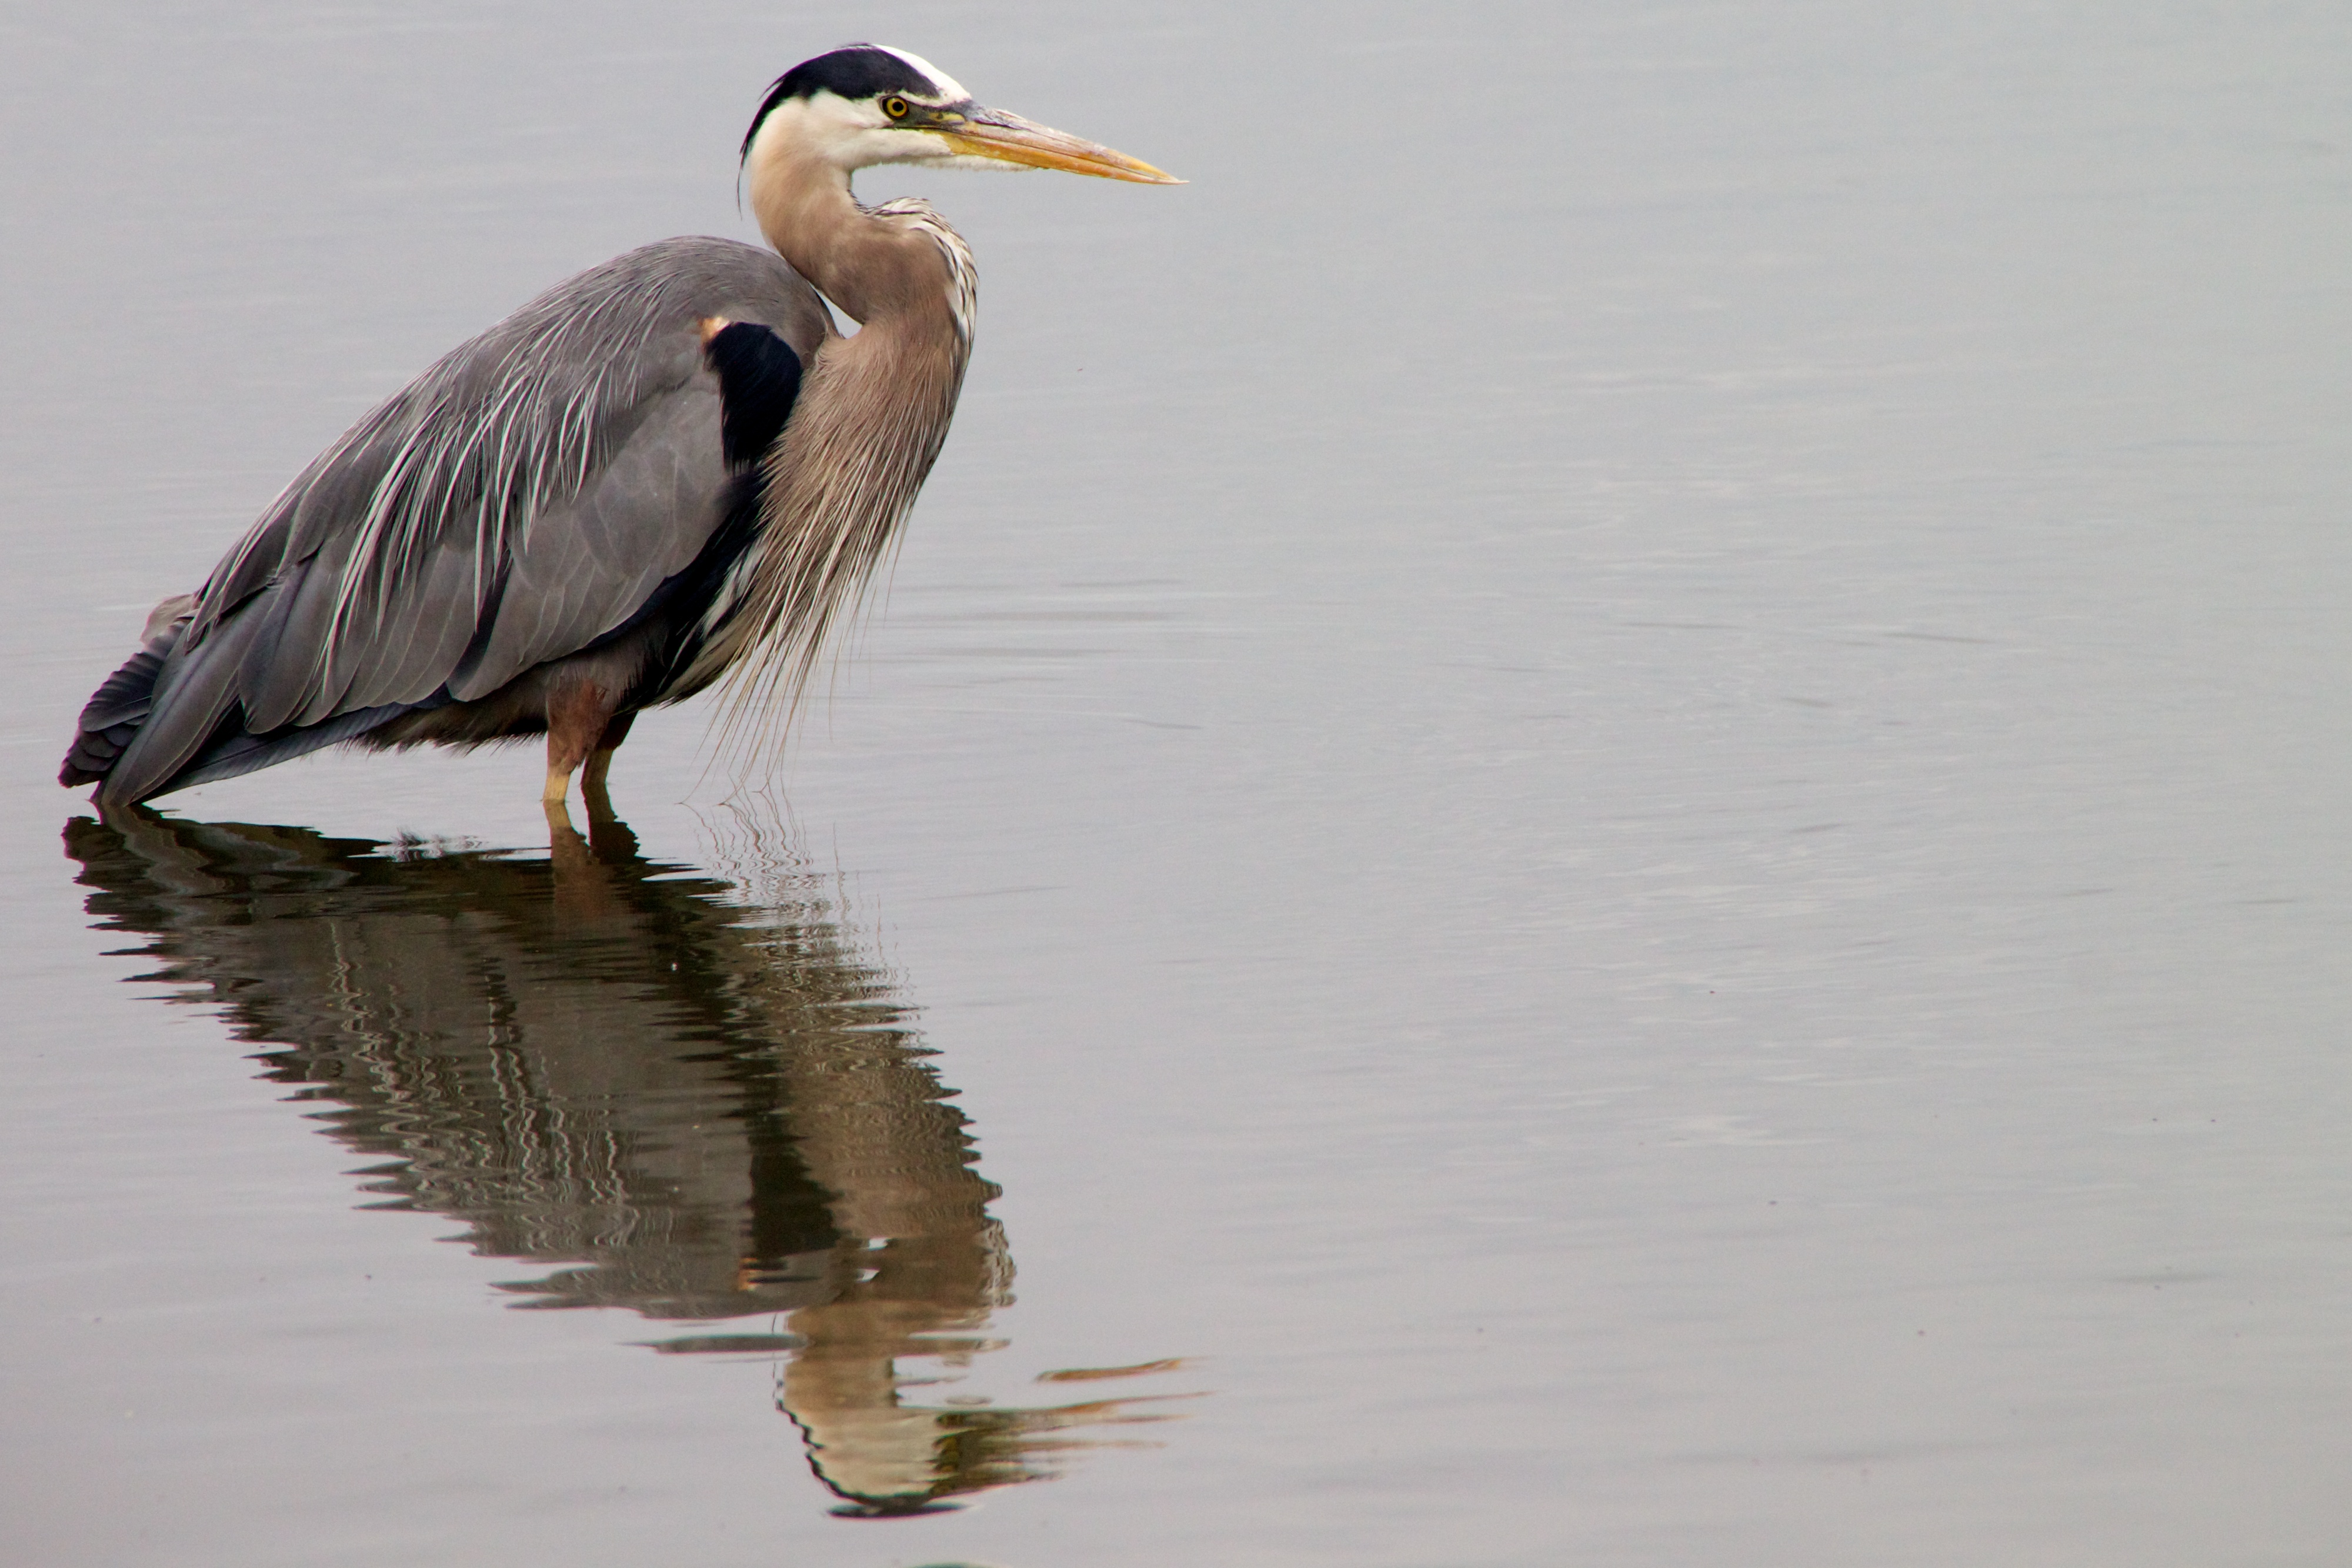
bird, wing, wildlife, beak, fauna, vertebrate, heron, pelecaniformes, shorebird